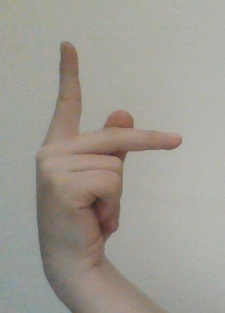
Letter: dha